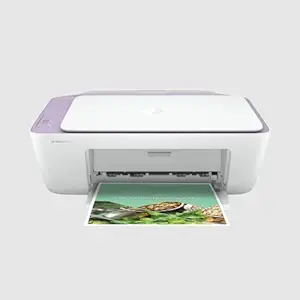
HP Deskjet 2331 Colour Printer
Category: Computers&Accessories
Price: 3999 (list price: 4332.96)
Rating: 3.5 (21,762 ratings)
About this product: SIMPLE SET UP FROM YOUR PC: Use the HP Smart app to set up with USB in few easy steps. Automatic paper sensor : No;RELIABLE CONNECTIVITY : High-speed USB 2.0 Connectivity|Highly printer for your print, scan and copy needs; SAVE YOUR PRODUCTIVE TIME: High speed printing for Home needs; Black: Up to 7.5 ppm (ISO) ;Color: Up to 5.5 ppm (ISO)|PEACE OF MIND SERVICE SUPPORT: HP ON-SITE 1-YEAR WARRANTY (Use genuine HP 805 Black Original Ink Cartridge,HP 805 Tri-Colour Original Ink Cartridge)|VERSATILE PRINT/MEDIA OPTIONS: Supports A4; B5; A6; DL envelope|Control Method: Application